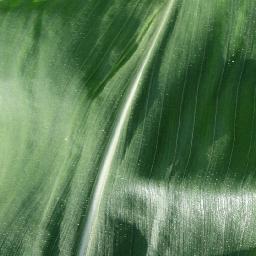
Label: Corn___healthy